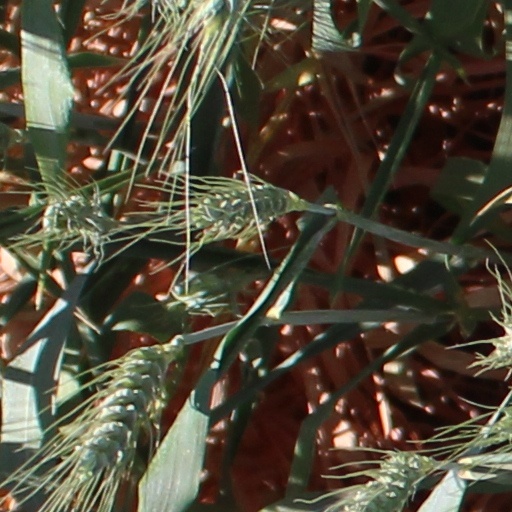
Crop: wheat